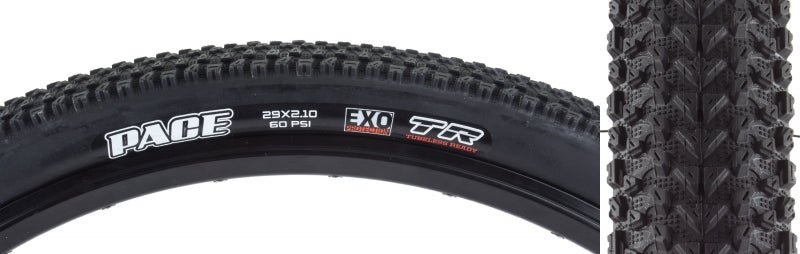
Maxxis Pace Tire - 29 x 2.10 Tubeless Folding Black Dual EXO
.top{margin-bottom:30px;}.top li{margin-left:5%;margin-right:5%;margin-top:10px;line-height:120%;list-style-position:outside;} Maxxis Pace Tire - 29 x 2.10 Tubeless Folding Black Dual EXO. The Pace is an extremely fast rolling tire that excels on dry hardpacked terrain. High volume casing with low profile tread to minimize rolling resistance Intended use: hardpack loose over hard medium table{border-collapse:collapse;width:100%;}td{text-align: left;padding: 8px;font-weight:350;}tr:nth-child(even){background-color:#f2f2f2}th{background-color:#eb212e;color:white;text-align:left;padding:8px;}.desc ul{font-size:24px;font-weight:600;margin-left:-25px;padding-top:35px;border-top:3px solid #f0f0f0;}.desc li{list-style:none;border-bottom:4px solid #eb212e;width:142px;} TECH SPECS Defined Color Black PSI 60 TPI 60 Weight 657 Tire Type Tubeless Ready Clincher Tire Intended Use Mountain Color Black Tire Diameter 29" Tire Bead Folding Labeled Size 29 x 2.1 Flat Protection Sidewall ISO Width (mm) 53 ISO Diameter 622 / Road / 29"
Brand: Maxxis
Category: Sporting Goods > Outdoor Recreation > Cycling > Bicycle Parts > Bicycle Tires > Tubeless Tires